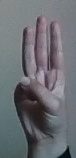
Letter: thaa